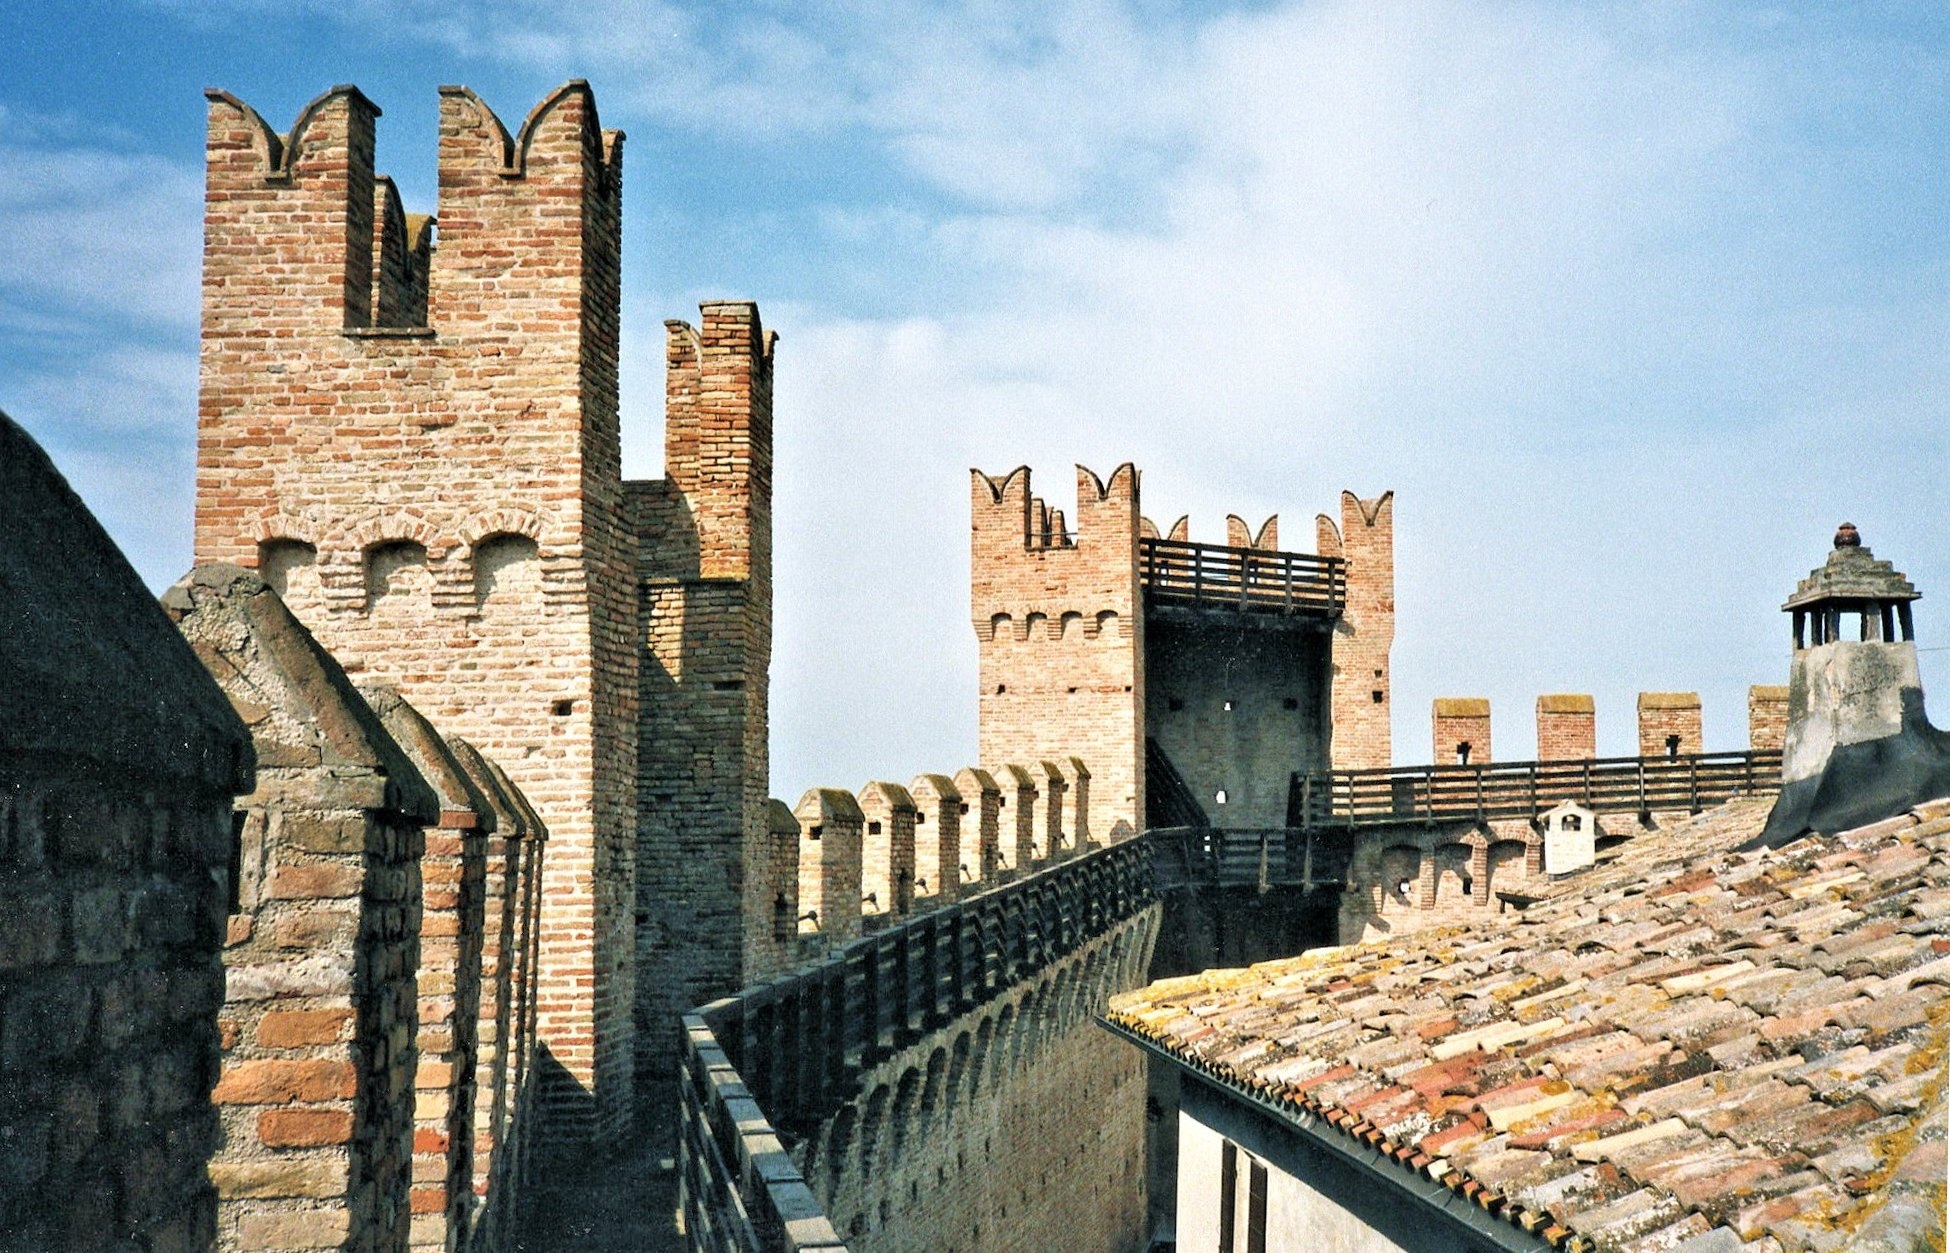
architecture, town, building, chateau, wall, cityscape, tower, castle, landmark, italy, tourism, waterway, middle ages, marche, gradara, ancient history